Bardi family

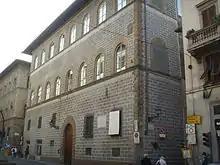
, Florence

The nobility of the Bardi family has been documented since the year 1164, when Emperor Friedrich Barbarossa relinquished the county of Vernio to Count Alberto along with "the right to confer the noble title on his descendents.". Countess Margherita, the last of Alberto's line, sold Vernio to her son-in-law, Piero de' Bardi. Alberto's property included "a castle and nine communes" located 22 miles from Florence on an area that bordered the Mugello. During the fourteenth century the Bardi family became so powerful that the Florentine government considered them a threat. They eventually were forced to sell their castle to Florence because "fortified castles near the city were seen as a danger to the republic."